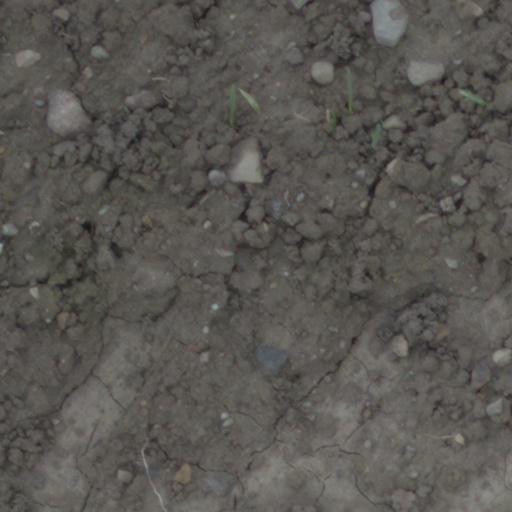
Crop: wheat